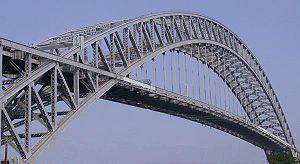
Le pont de Bayonne est le cinquième plus grand pont en arc au monde, et il fut le plus grand au moment de sa mise en service. Il franchit le Kill Van Kull, un détroit de 400 mètres de largeur moyenne réunissant la Upper New York Bay à la Newark Bay. Le pont permet de relier la péninsule de Bergen Neck où se trouve la ville de Bayonne dans le New Jersey, à Staten Island un des cinq arrondissements de New York.
Ce qui suit est la liste des Historic Civil Engineering Landmarks, c'est-à-dire la liste des monuments historiques de génie civil, établie aux États-Unis par l' American Society of Civil Engineers depuis qu'elle a commencé le programme en 1964. Cette désignation est accordée à des projets, des structures et des sites situés aux États-Unis et dans le reste du monde. À compter de 2013, il y a plus de 260 éléments dans cette liste.